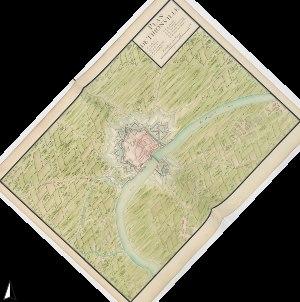
L'enceinte de Thionville est un ancien ensemble de fortifications qui protégeait la ville de Thionville, dans le département de la Moselle. Déclassée en 1902 à l 'époque de l'Alsace-Lorraine, elle est alors en grande partie détruite dans un but d'expansion urbaine de la ville ; plusieurs vestiges subsistent au XXIᵉ siècle.